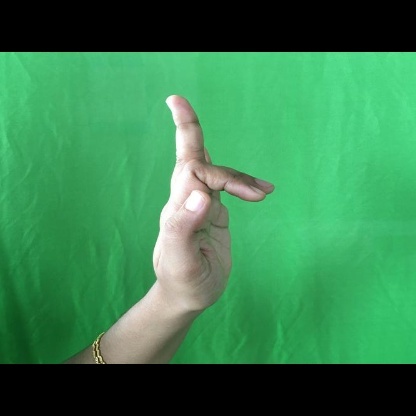
Mudra: Shukatundam